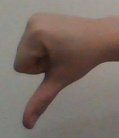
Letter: waw